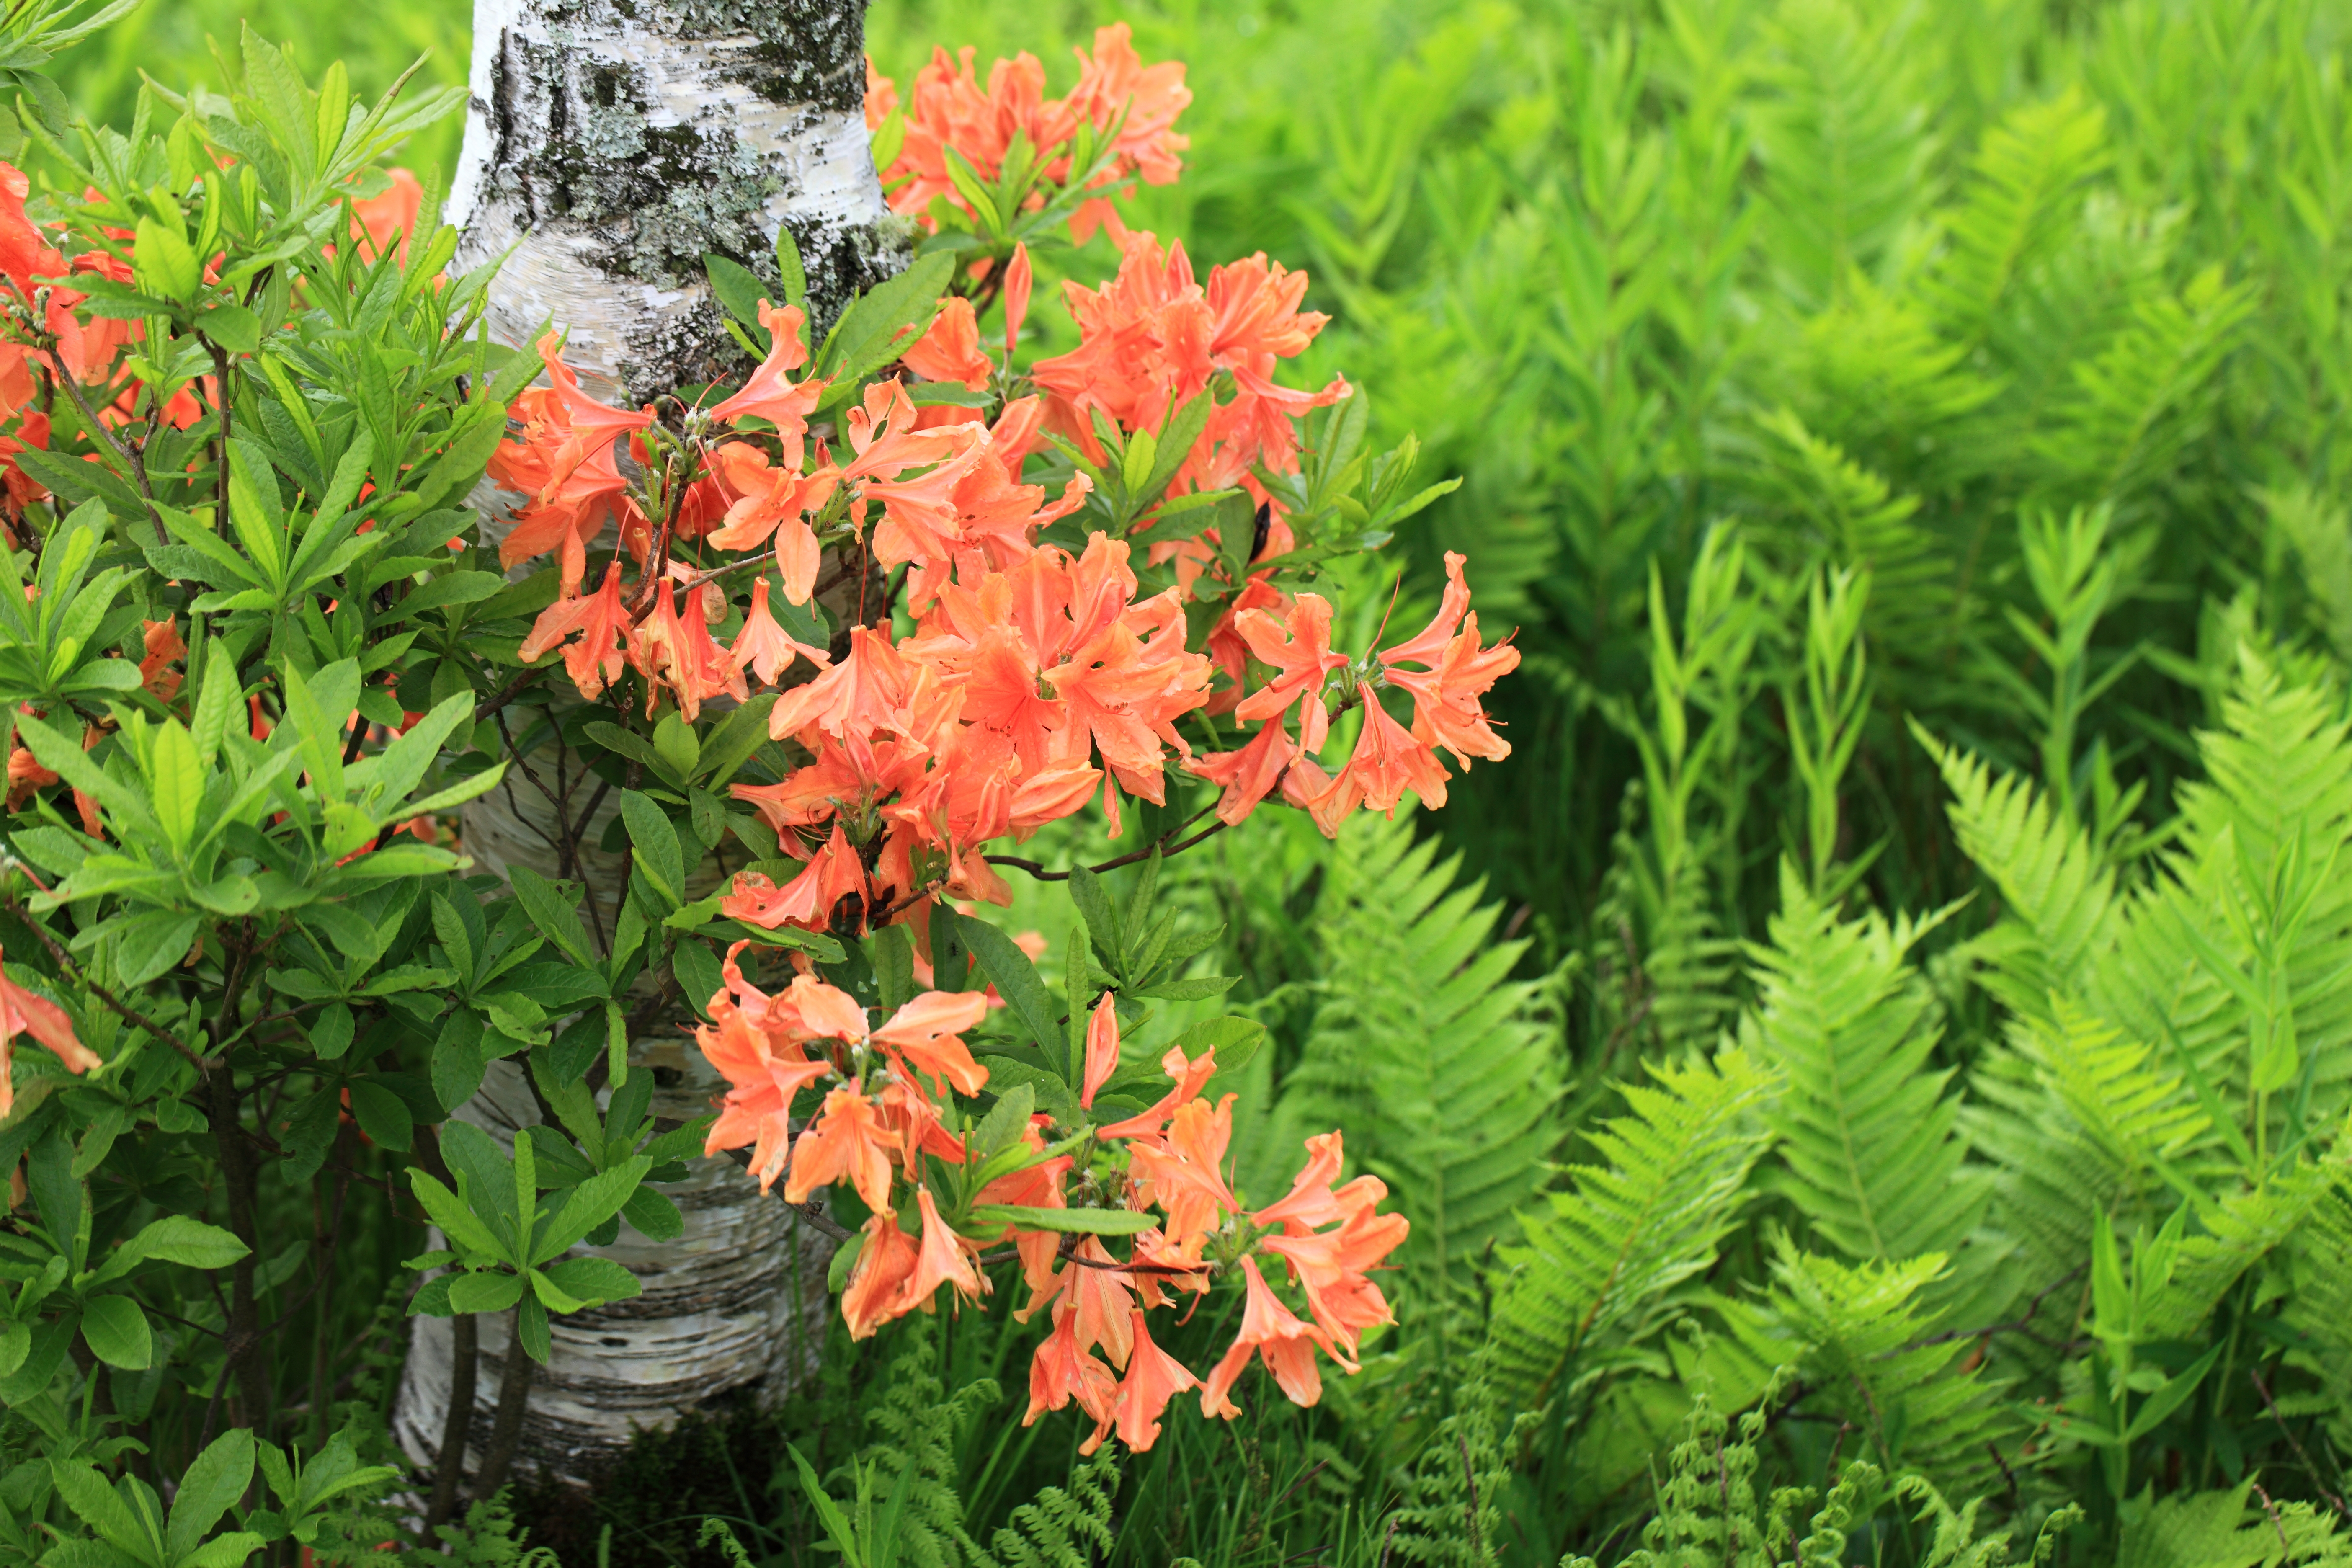
plant, lawn, leaf, flower, high, botany, garden, flora, shrub, rhododendron, 5d, hires, markii, hi, res, resolution, nagano, suwa, fujimi, nyuukasayama, azalea, japonicum, flowering plant, molle, japaneseazalea, woody plant, land plant